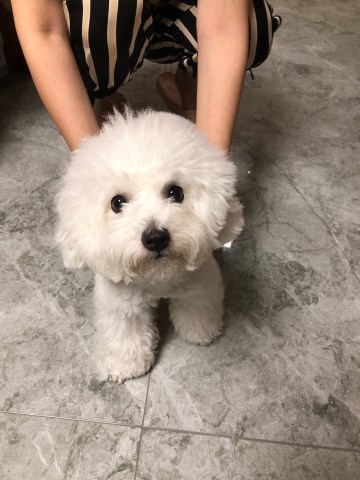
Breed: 3083-n000117-Bichon_Frise